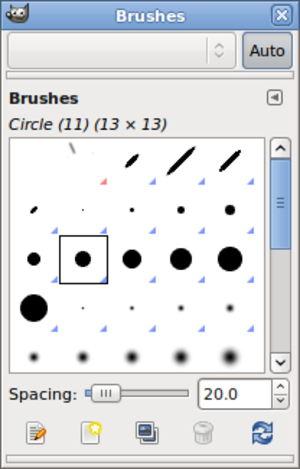
GIMP / Features
Penselvinduet i GNOME
The GIMP er et frit billedbehandlingsprogram, hvis styrke ligger i behandling af bitmap-billeder.